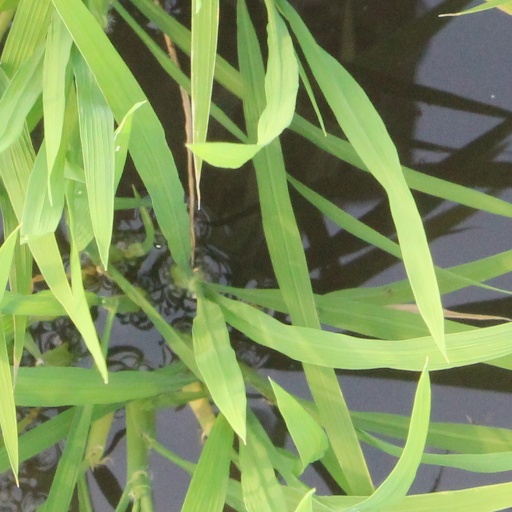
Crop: rice